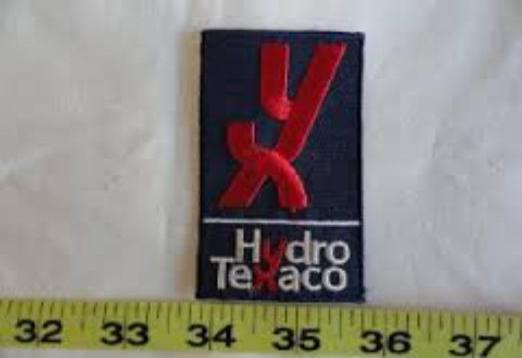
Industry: Others